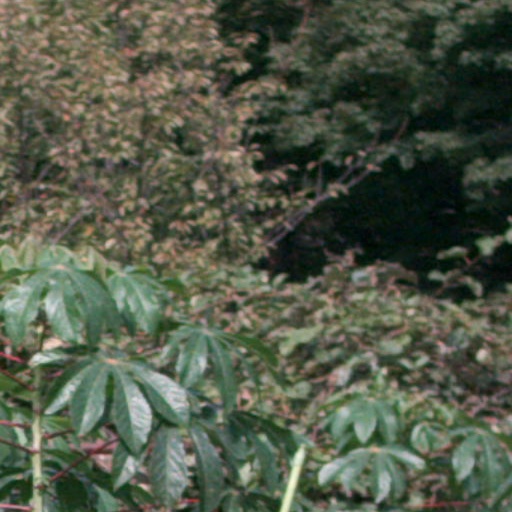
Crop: cassava